Jefferson–Hemings controversy

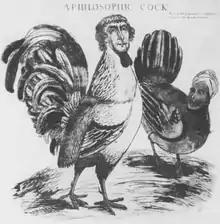
Caricature of Thomas Jefferson and Sally Hemings, ca.1804, attributed to James Akin (American Antiquarian Society)

In 1802, the journalist James T. Callender, after being refused an appointment to a postmaster position by Jefferson and issuing veiled threats of "consequences," reported that Jefferson had fathered several children with a slave concubine named Sally. Others privately or publicly made the claim. Elijah Fletcher, the headmaster of the New Glasgow Academy (Amherst County, Virginia) visited Jefferson in 1811 and wrote in his diary: